Nové Hrady (České Budějovice District)

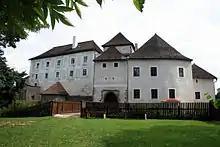
Nové Hrady Castle

The first written mention of Nové Hrady is from 1279. It was founded as a guard point at the entrance to the Kingdom of Bohemia, later an important manor house was established here, near which a settlement with a predominance of German-speaking population raised.